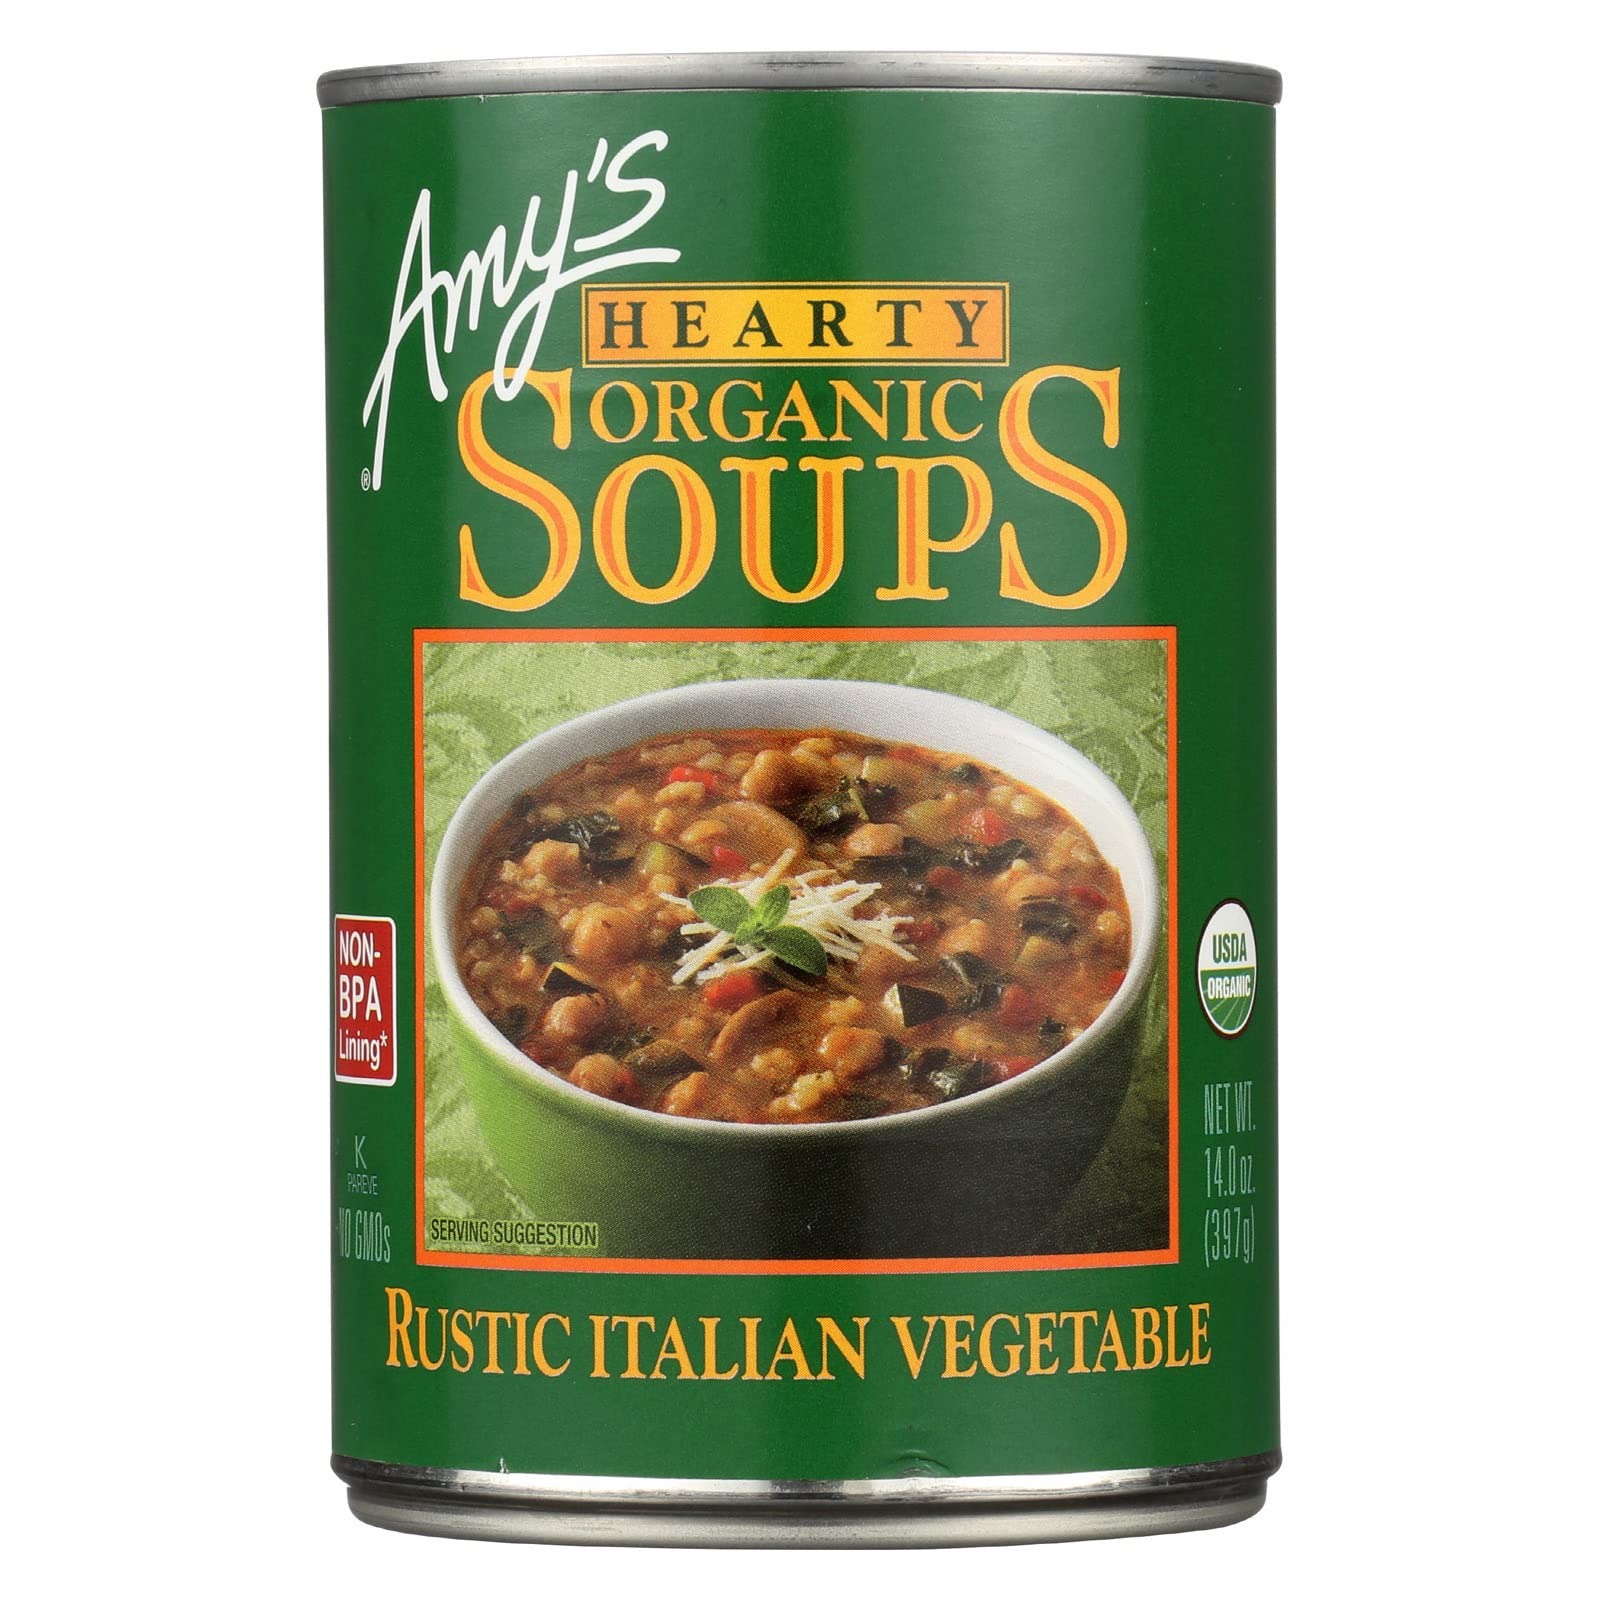
Item Name: Amy's Kitchen Hearty Rustic Italian Vegetable Soup, 14.0-Ounce Cans (Pack of 12) ( Value Bulk Multi-pack)
Bullet Point: ...
Value: 168.0
Unit: Fl Oz

Price: 10.52